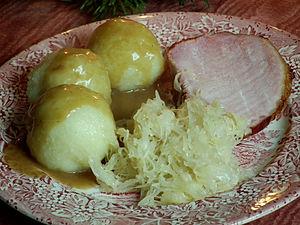
La cuisine allemande est une cuisine riche en diversité. Au-delà des stéréotypes concernant la consommation de bière, porc, choux et pommes de terre, elle développe une cuisine aux ingrédients multiples, mariant le sucré et le salé. Elle possède en outre un volet gastronomique et des chefs de renom.